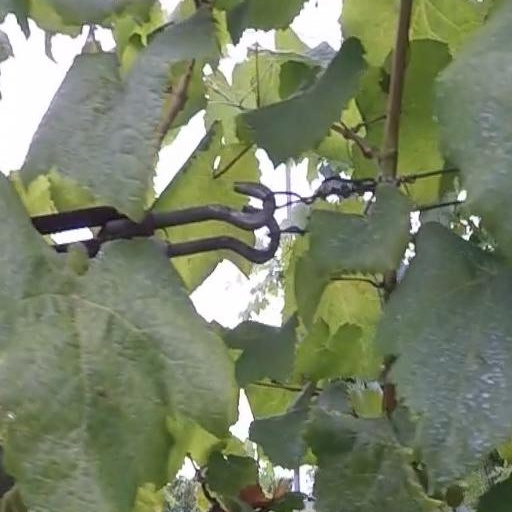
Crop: grape